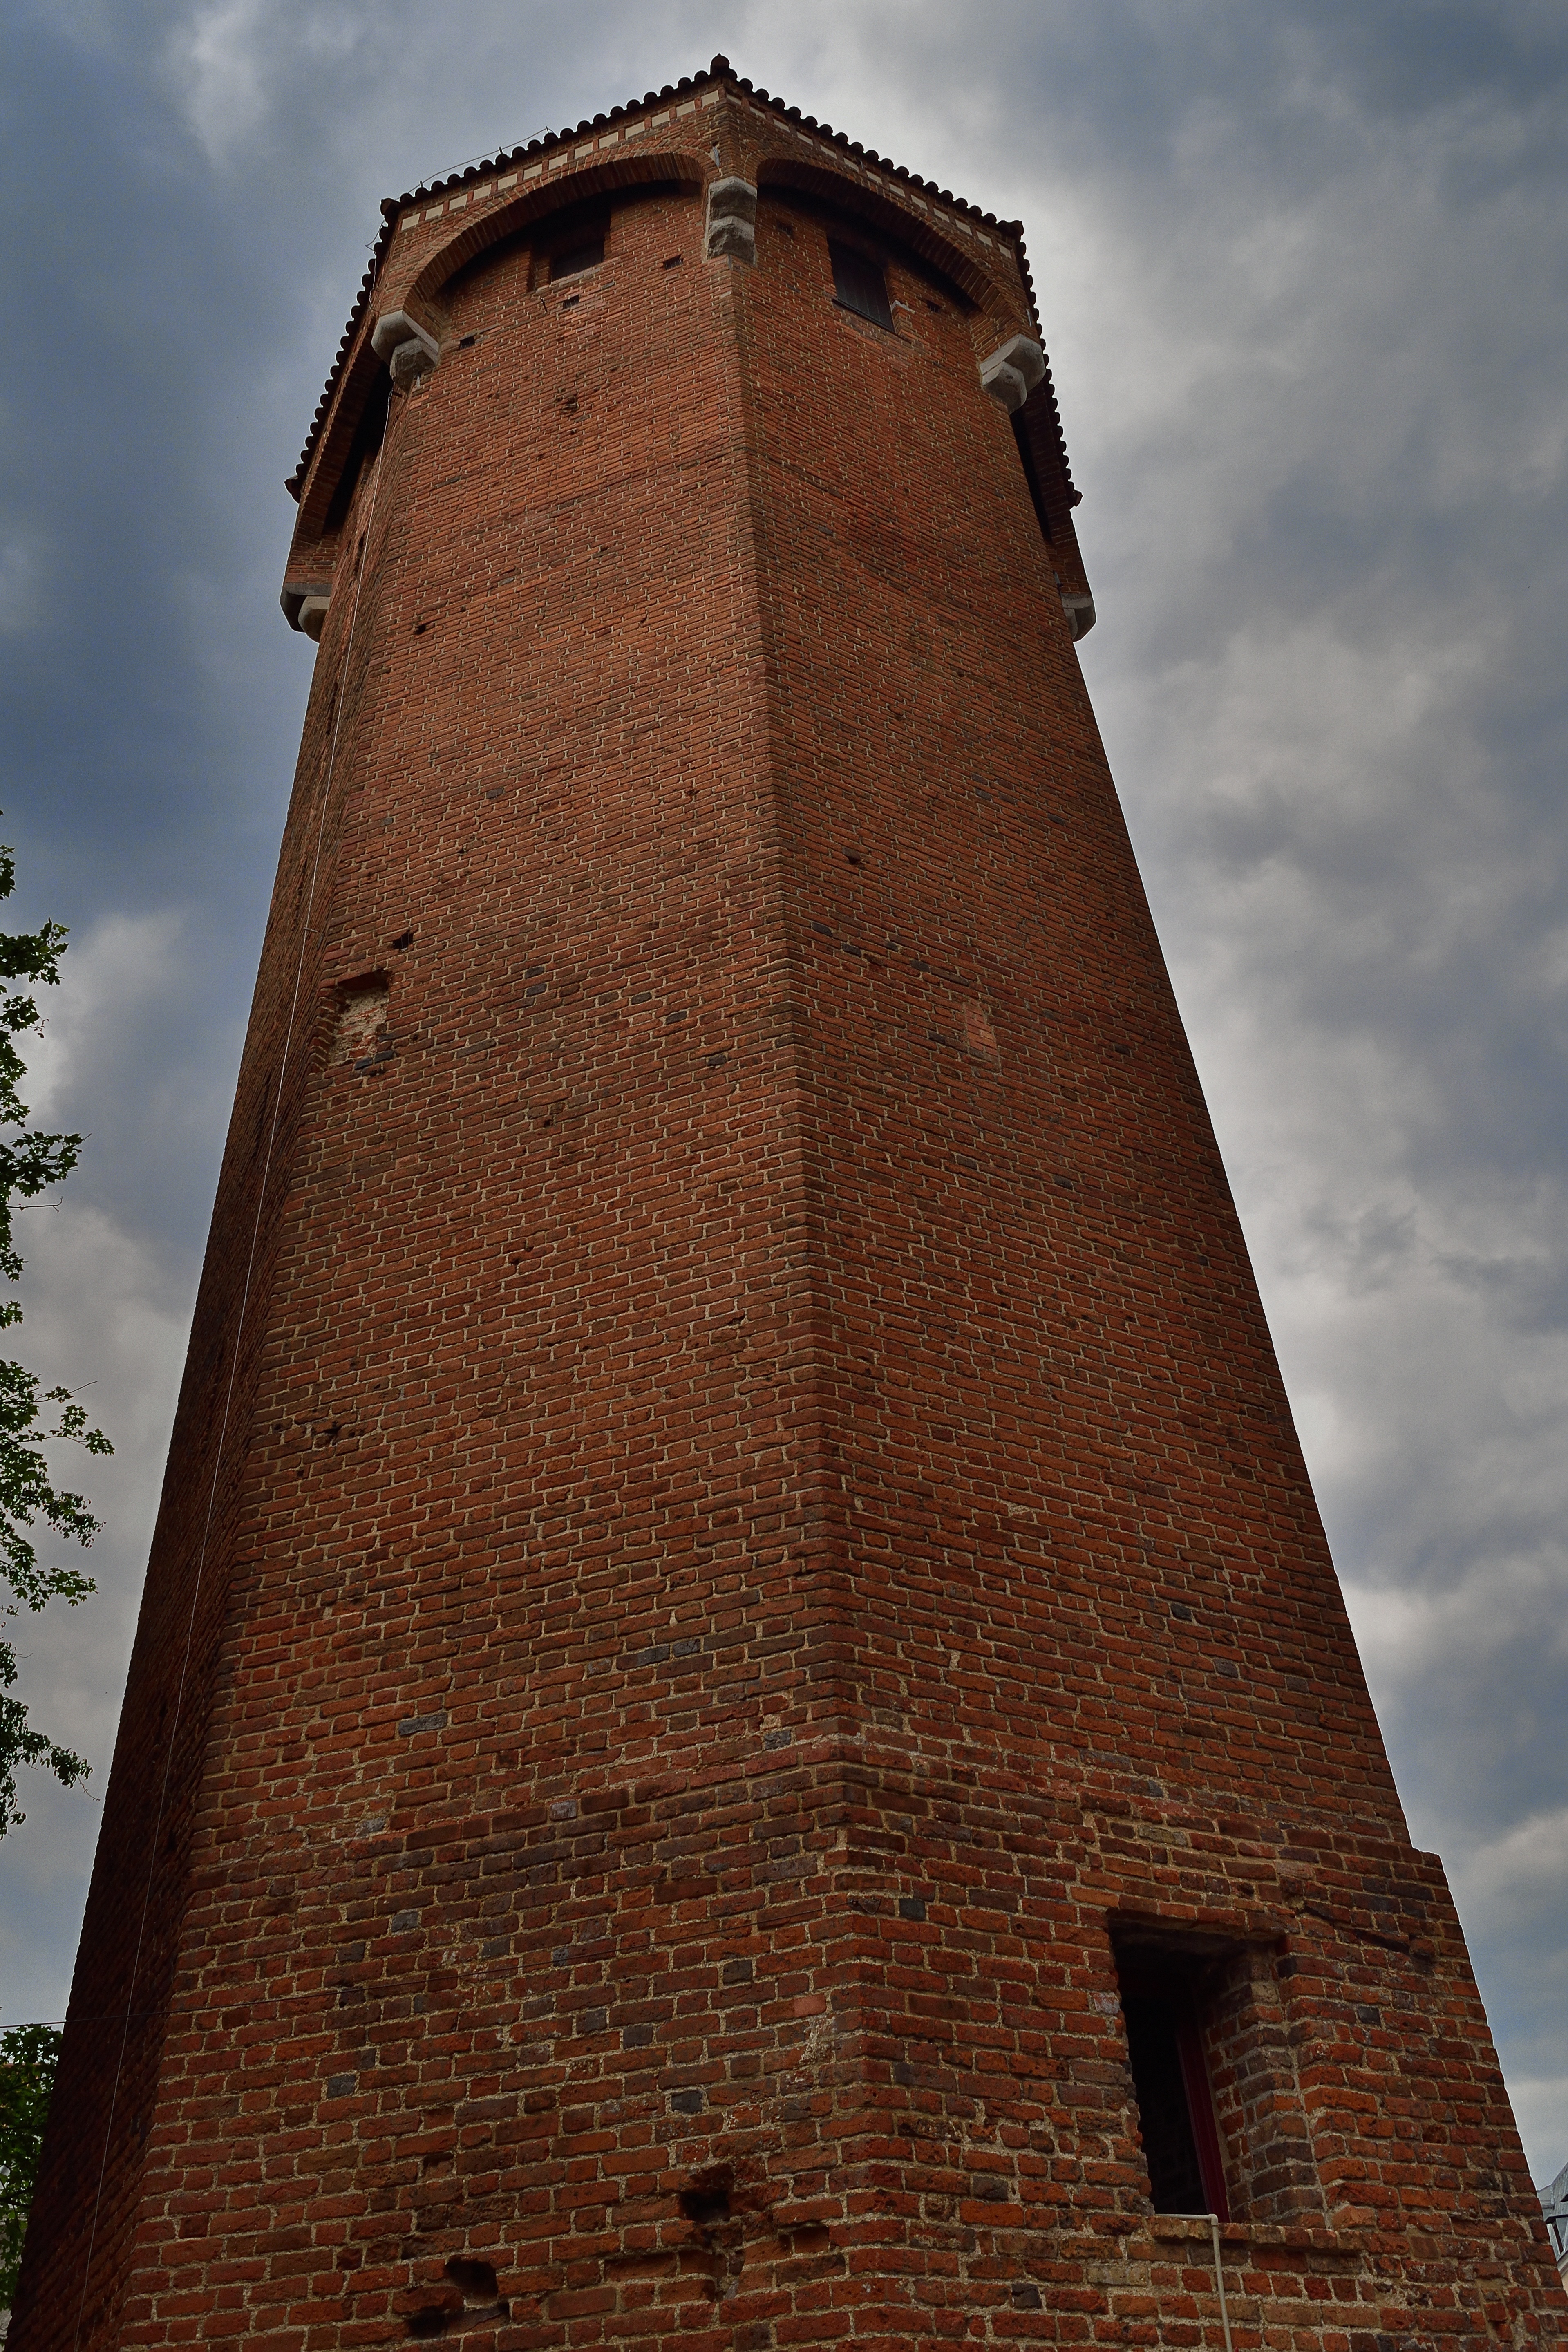
building, tower, landmark, church, bell tower, spire, steeple, gdansk, jacek tower, market hall